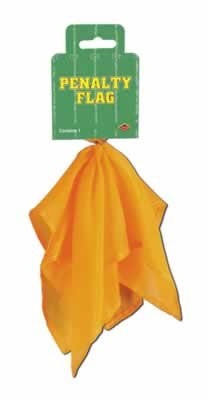
Penalty Flag Party Accessory (1 count) (1/Pkg)
Brand: Beistle Company
Beistle 60747 Penalty Flag. Make penalty calls of your own with this penalty flag! Whether it's in reference to a game, or you make up your own game with your friends, it is sure to be a fun time!.
Category: Sporting Goods > Athletics > Coaching & Officiating > Penalty Cards & Flags